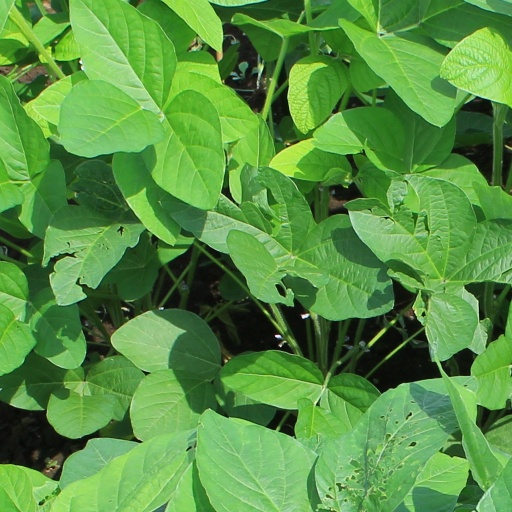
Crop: soybean